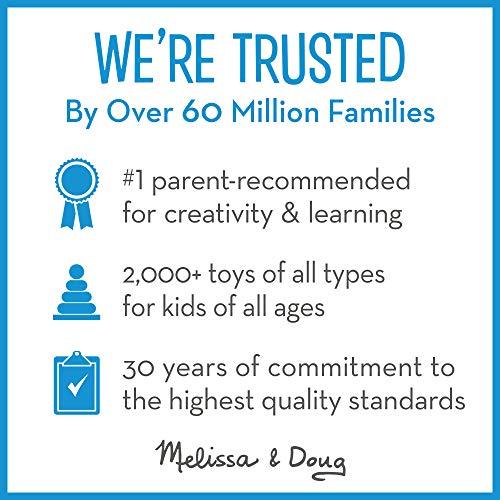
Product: Melissa & Doug Disney Sofia the First and Princess Amber Magnetic Dress-Up Wooden Doll Pretend Play Set (40+ pcs)
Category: Toys & Games | Dress Up & Pretend Play | Pretend Play | Paper & Magnetic Dolls | Magnetic Dress-up Dolls
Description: Sofia the First and Princess Amber Wooden Magnetic Dress-Up Play Set.
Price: $14.99
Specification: ProductDimensions:1.1x13.5x11.1inches|ItemWeight:2.55pounds|ShippingWeight:2.55pounds(Viewshippingratesandpolicies)|ASIN:B00P2SKZ4G|Itemmodelnumber:5784|Manufacturerrecommendedage:36months-6years